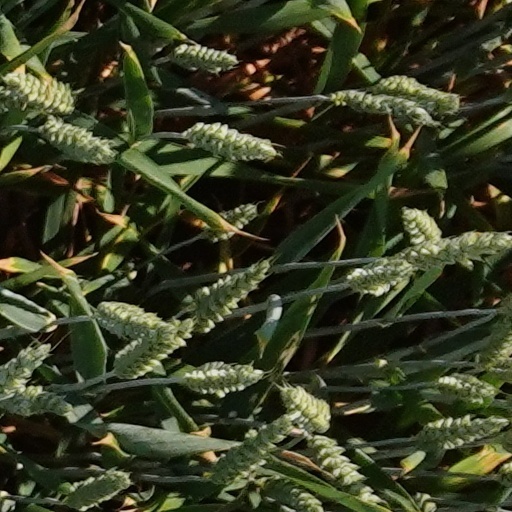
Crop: wheat